Vape shop

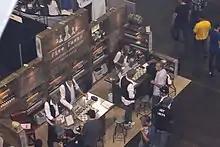
A bird's-eye view of the Electronic Cigarette Convention in Anaheim, California, United States in 2013.

Effective August 8, 2016, under the Food and Drug Administration (US FDA) rules, a vape shop that mixes or prepares e-liquids, or makes or modifies any kind of e-cigarettes, is regulated as a tobacco product manufacturer. The categorization of vape shops that make or modify e-cigarettes including e-liquids as manufacturers mandating abiding with the US FDA manufacturing standards, have been extended to August 8, 2022. Vape shops cannot hand out free samples to patrons or sell to individuals under 18 years of age and, in most cases, cannot grant refunds of money or product exchanges. Individuals under the age of 18 are not allowed to purchase or handle e-cigarette devices. Retailers are required to ask for photo ID from patrons who look to be under 27 years of age. "One of the most important provisions to help reduce youth access to tobacco products is the prohibition on free samples of tobacco products," US FDA Commissioner Scott Gottlieb stated in October 2017. "With more youth using e-cigarettes than any other tobacco product, it's critical that manufacturers and retailers understand how we intend to enforce this provision," he added. Five individuals were arrested for selling e-cigarette products to patrons under 21 years of age at vape shops in Suffolk County, New York in December 2017, local police stated. There are no strict US FDA rules in regard to the age of people who enter vape shops.